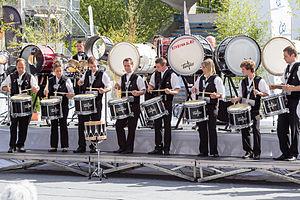
La kerlenn Alré lors du championnat national des bagadoù (première catégorie) au FIL 2012.
La Kevrenn Alré est un groupe de musique et de danse d'inspiration traditionnelle bretonne, créé en 1951, par des cheminots de la gare de triage d'Auray. Il est huit fois champion national des bagadoù et onze fois champion national de danse bretonne.
Le championnat national des bagadoù 2012 est la 63ᵉ édition de ces rencontres annuelles de musique bretonne. La fédération Bodadeg ar sonerion organise tous les ans depuis 1949 un championnat regroupant les bagadoù adhérents à la fédération. Cette édition a débuté 12 février 2012, à Brest, par la première manche du championnat de première catégorie et s'est terminée le 4 août 2012, à Lorient, lors du festival interceltique de la ville.
La caisse claire écossaise est un instrument de musique d'origine écossaise. En Écosse, cette caisse claire se joue en solo ou plus avec des cornemuses écossaises et d'autres percussions. En Bretagne, elle joue avec des bombardes et des cornemuses, l'ensemble formant un bagad.